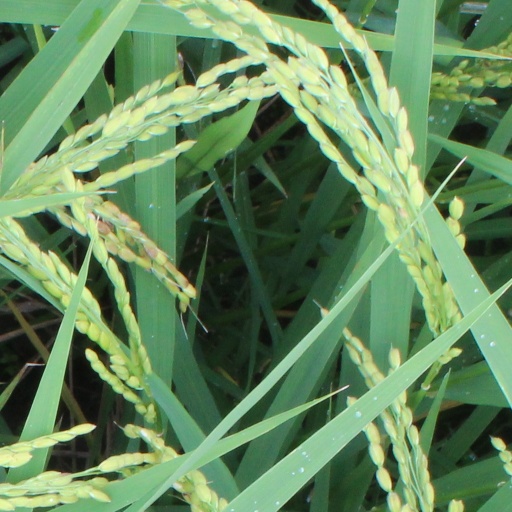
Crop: rice